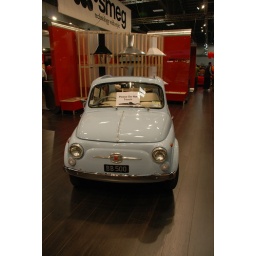
cute car in home show